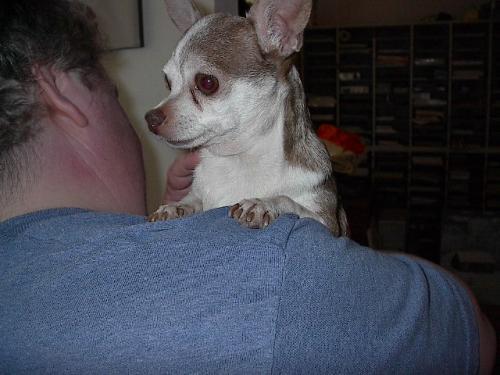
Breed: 420-n000124-Chihuahua